Chinese ironclad Pingyuan

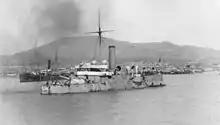
"Pingyuan"

As part of the Beiyang Fleet, "Pingyuan" was at the Battle of the Yellow Sea/Yalu River during the First Sino-Japanese War. It was a Chinese armored cruiser built by the Mawei Navy Yard, modelled on the French . "Pingyuan" was firstly named "Longwei", and was the first Chinese-built ironclad, though some of its components were imported from abroad. "Pingyuan" was part of the Beiyang Fleet.